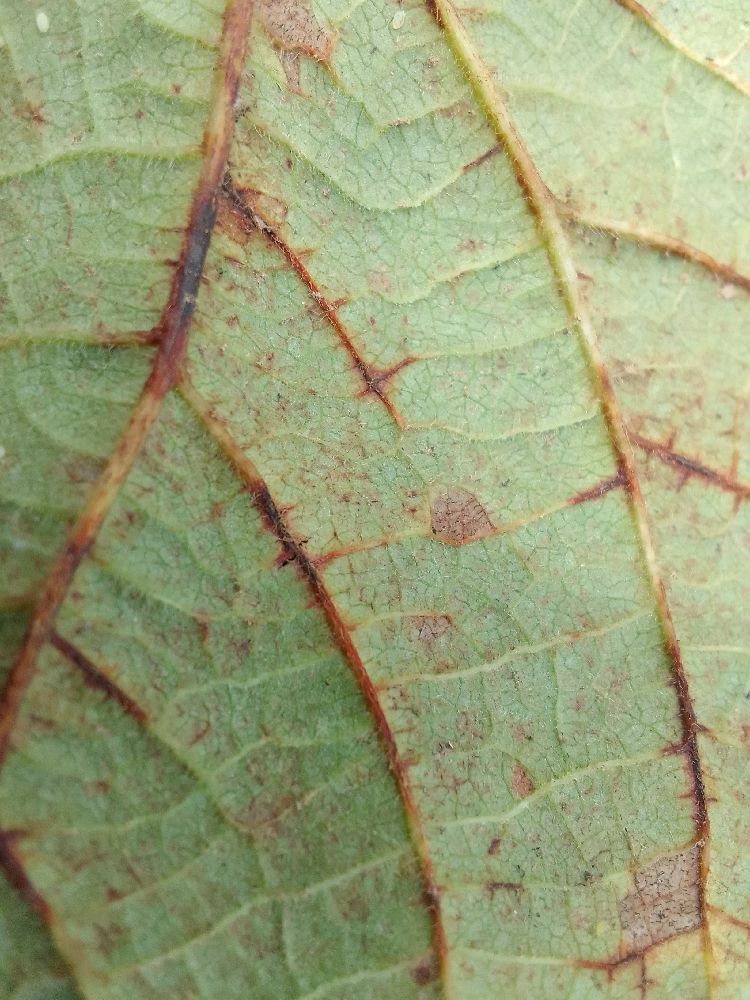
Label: anthracnose